Obwalden

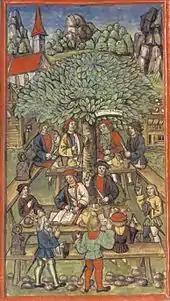
The Amstalden Affair. The picture shows in the back, under the tree, Peter Amstalden in a conspiratorial meeting to rebel against Lucerne with the support of Obwalden.

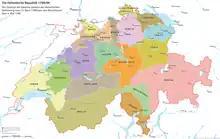
The Helvetic Republic in 1798/99 with the short-lived Canton of Waldstätten

Initially, the Eternal Alliance was a mutual defense pact between the three cantons, each of which was independently ruled. In 1304 the two valleys of Obwalden and Nidwalden were joined together under the same local deputy of the count. In 1309 Emperor Henry VII confirmed to Unterwalden all the liberties granted by his predecessor, though the exact terms are unknown. The Emperor also granted the valleys imperial immediacy which placed Unterwalden on an equal political footing with Uri and Schwyz.